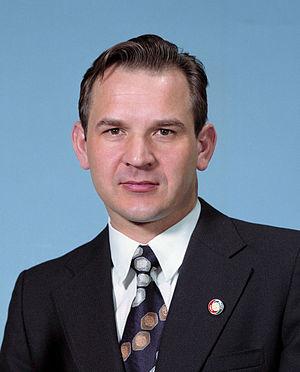
Valeri Nikolaïevitch Koubassov est un cosmonaute soviétique né le 7 janvier 1935 à Viazniki, dans l'oblast de Vladimir et mort le 19 février 2014.